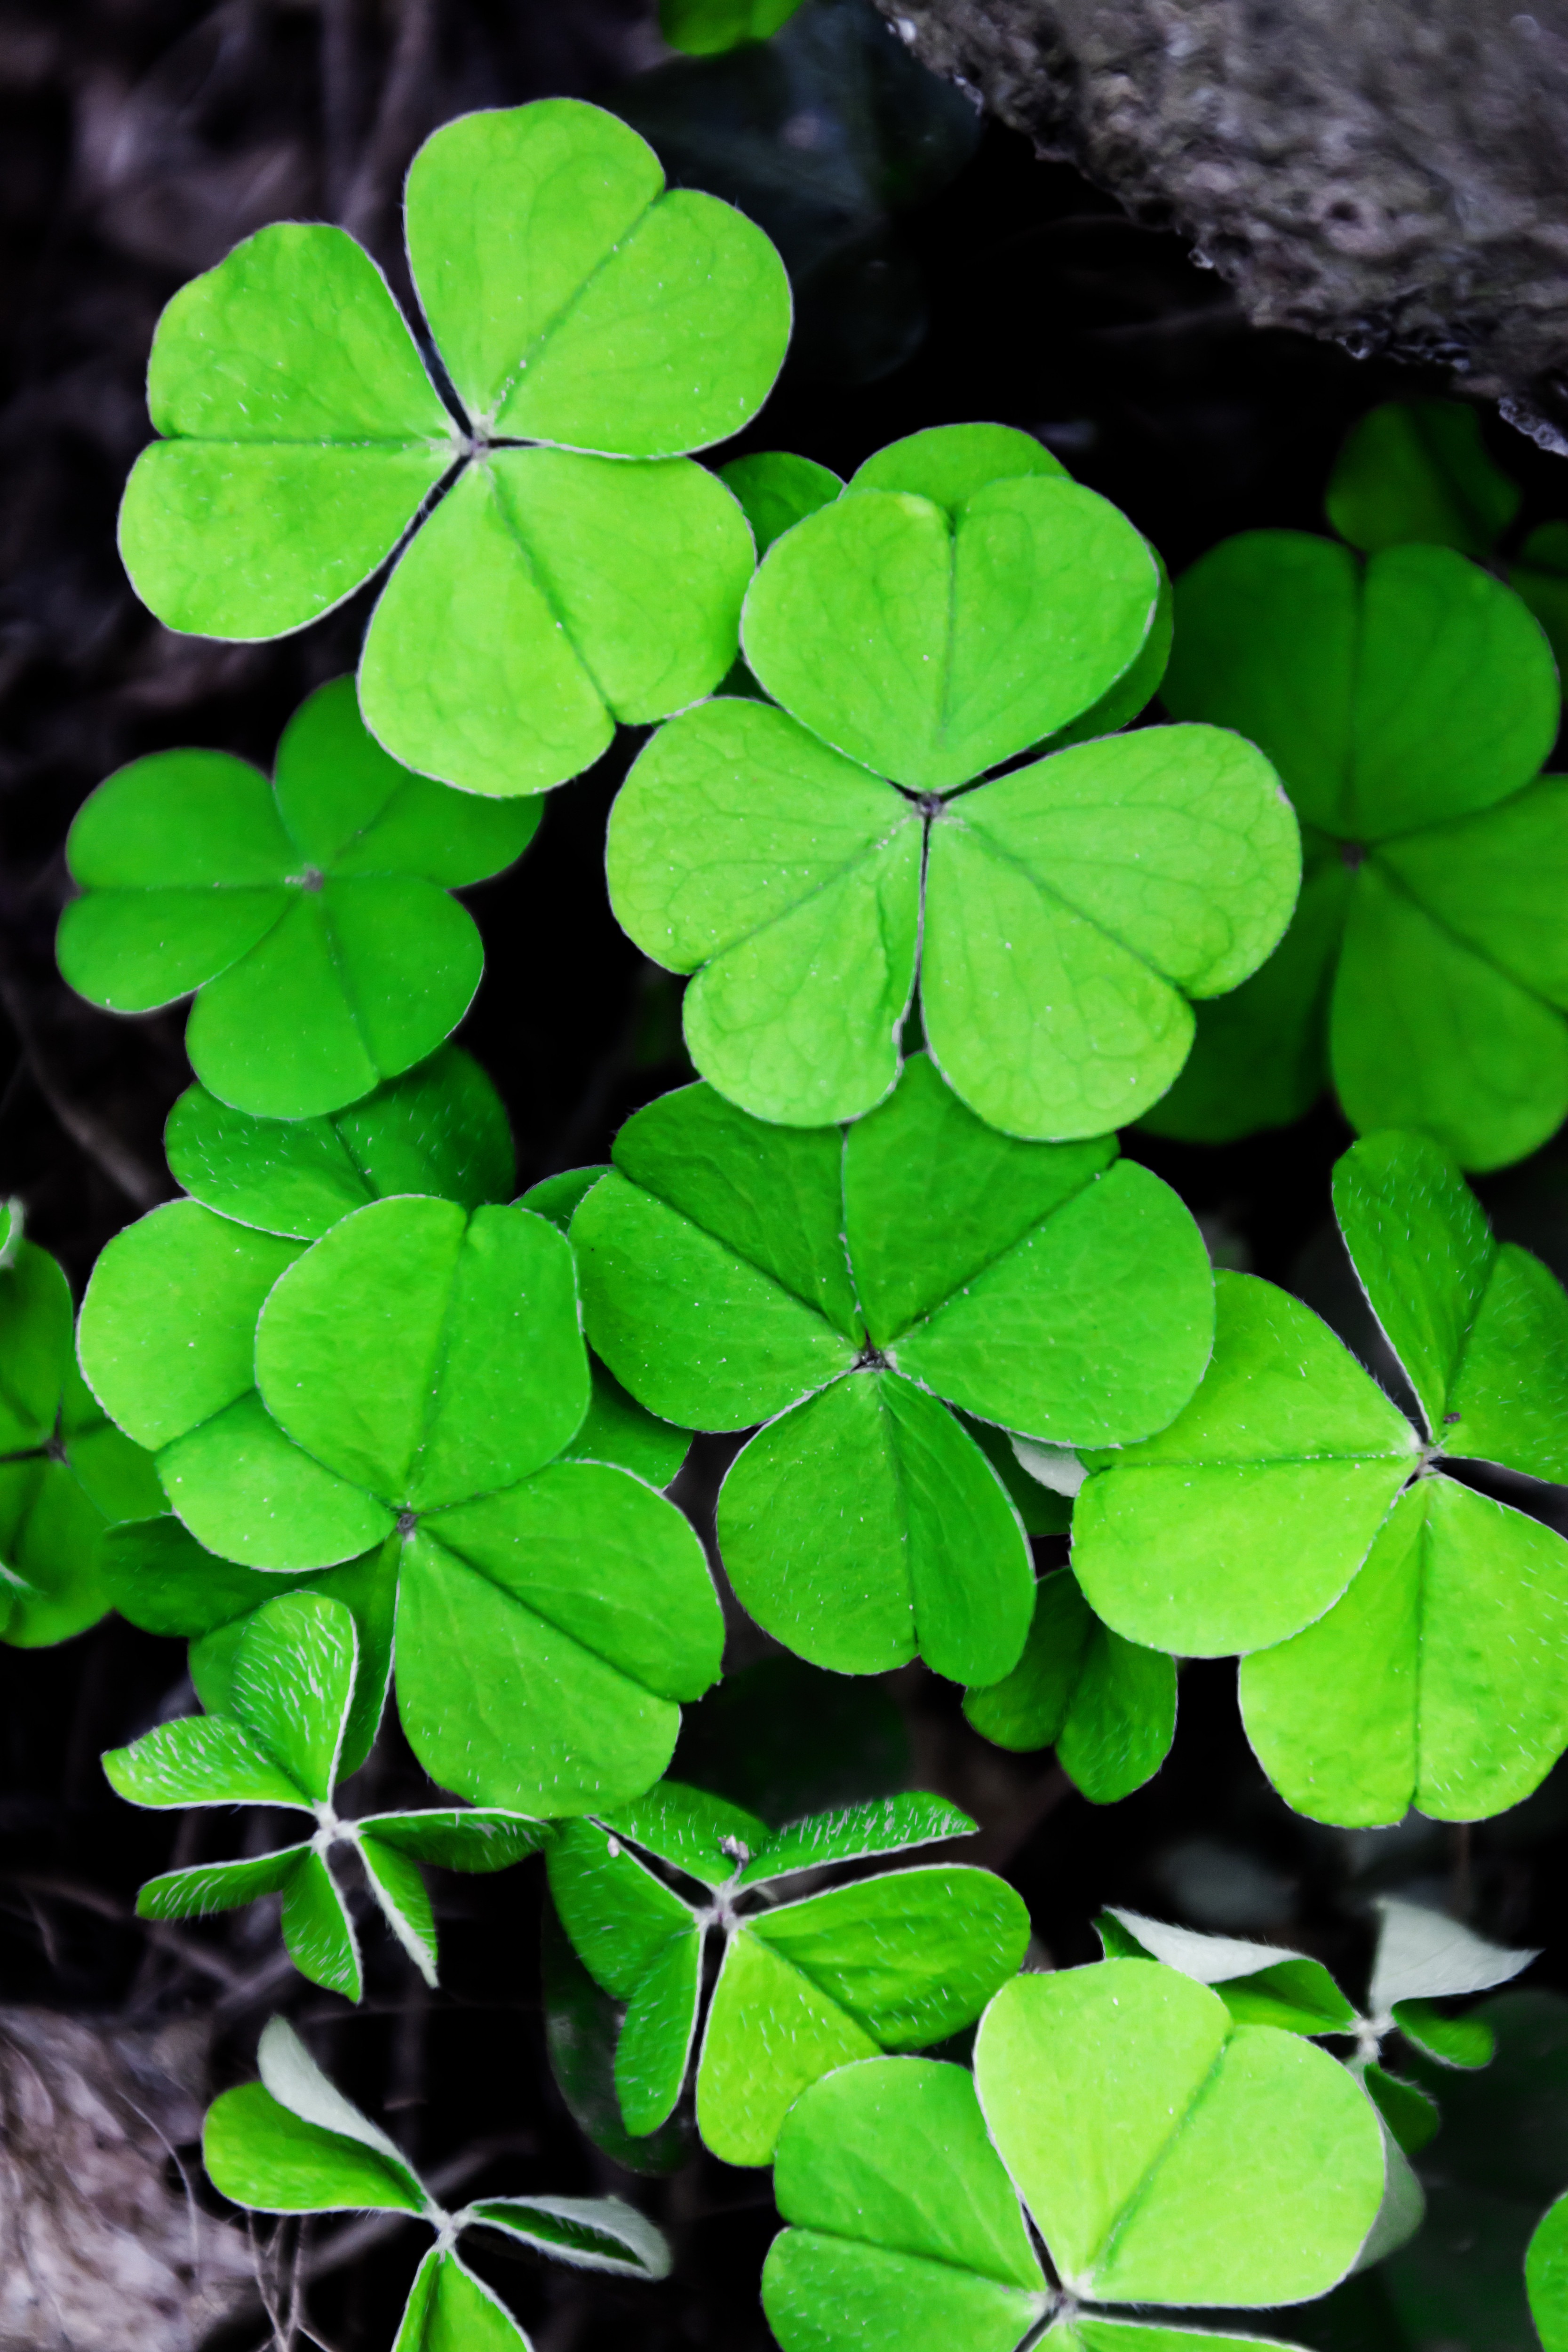
nature, grass, plant, leaf, flower, petal, foliage, spring, green, symbol, fresh, botany, flora, clover, background, day, ireland, luck, lucky, irish, flowering plant, patrick, annual plant, plant stem, land plant, trifolieae